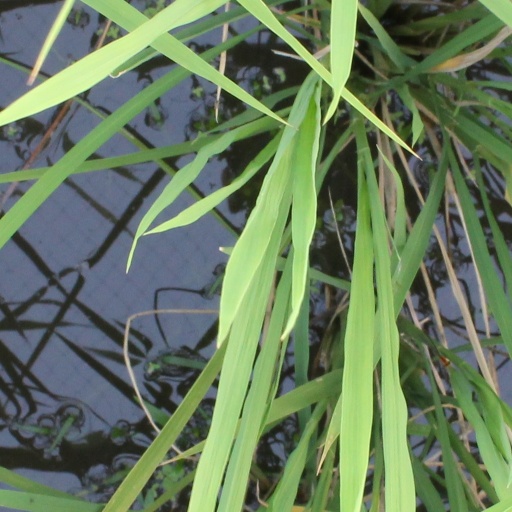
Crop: rice